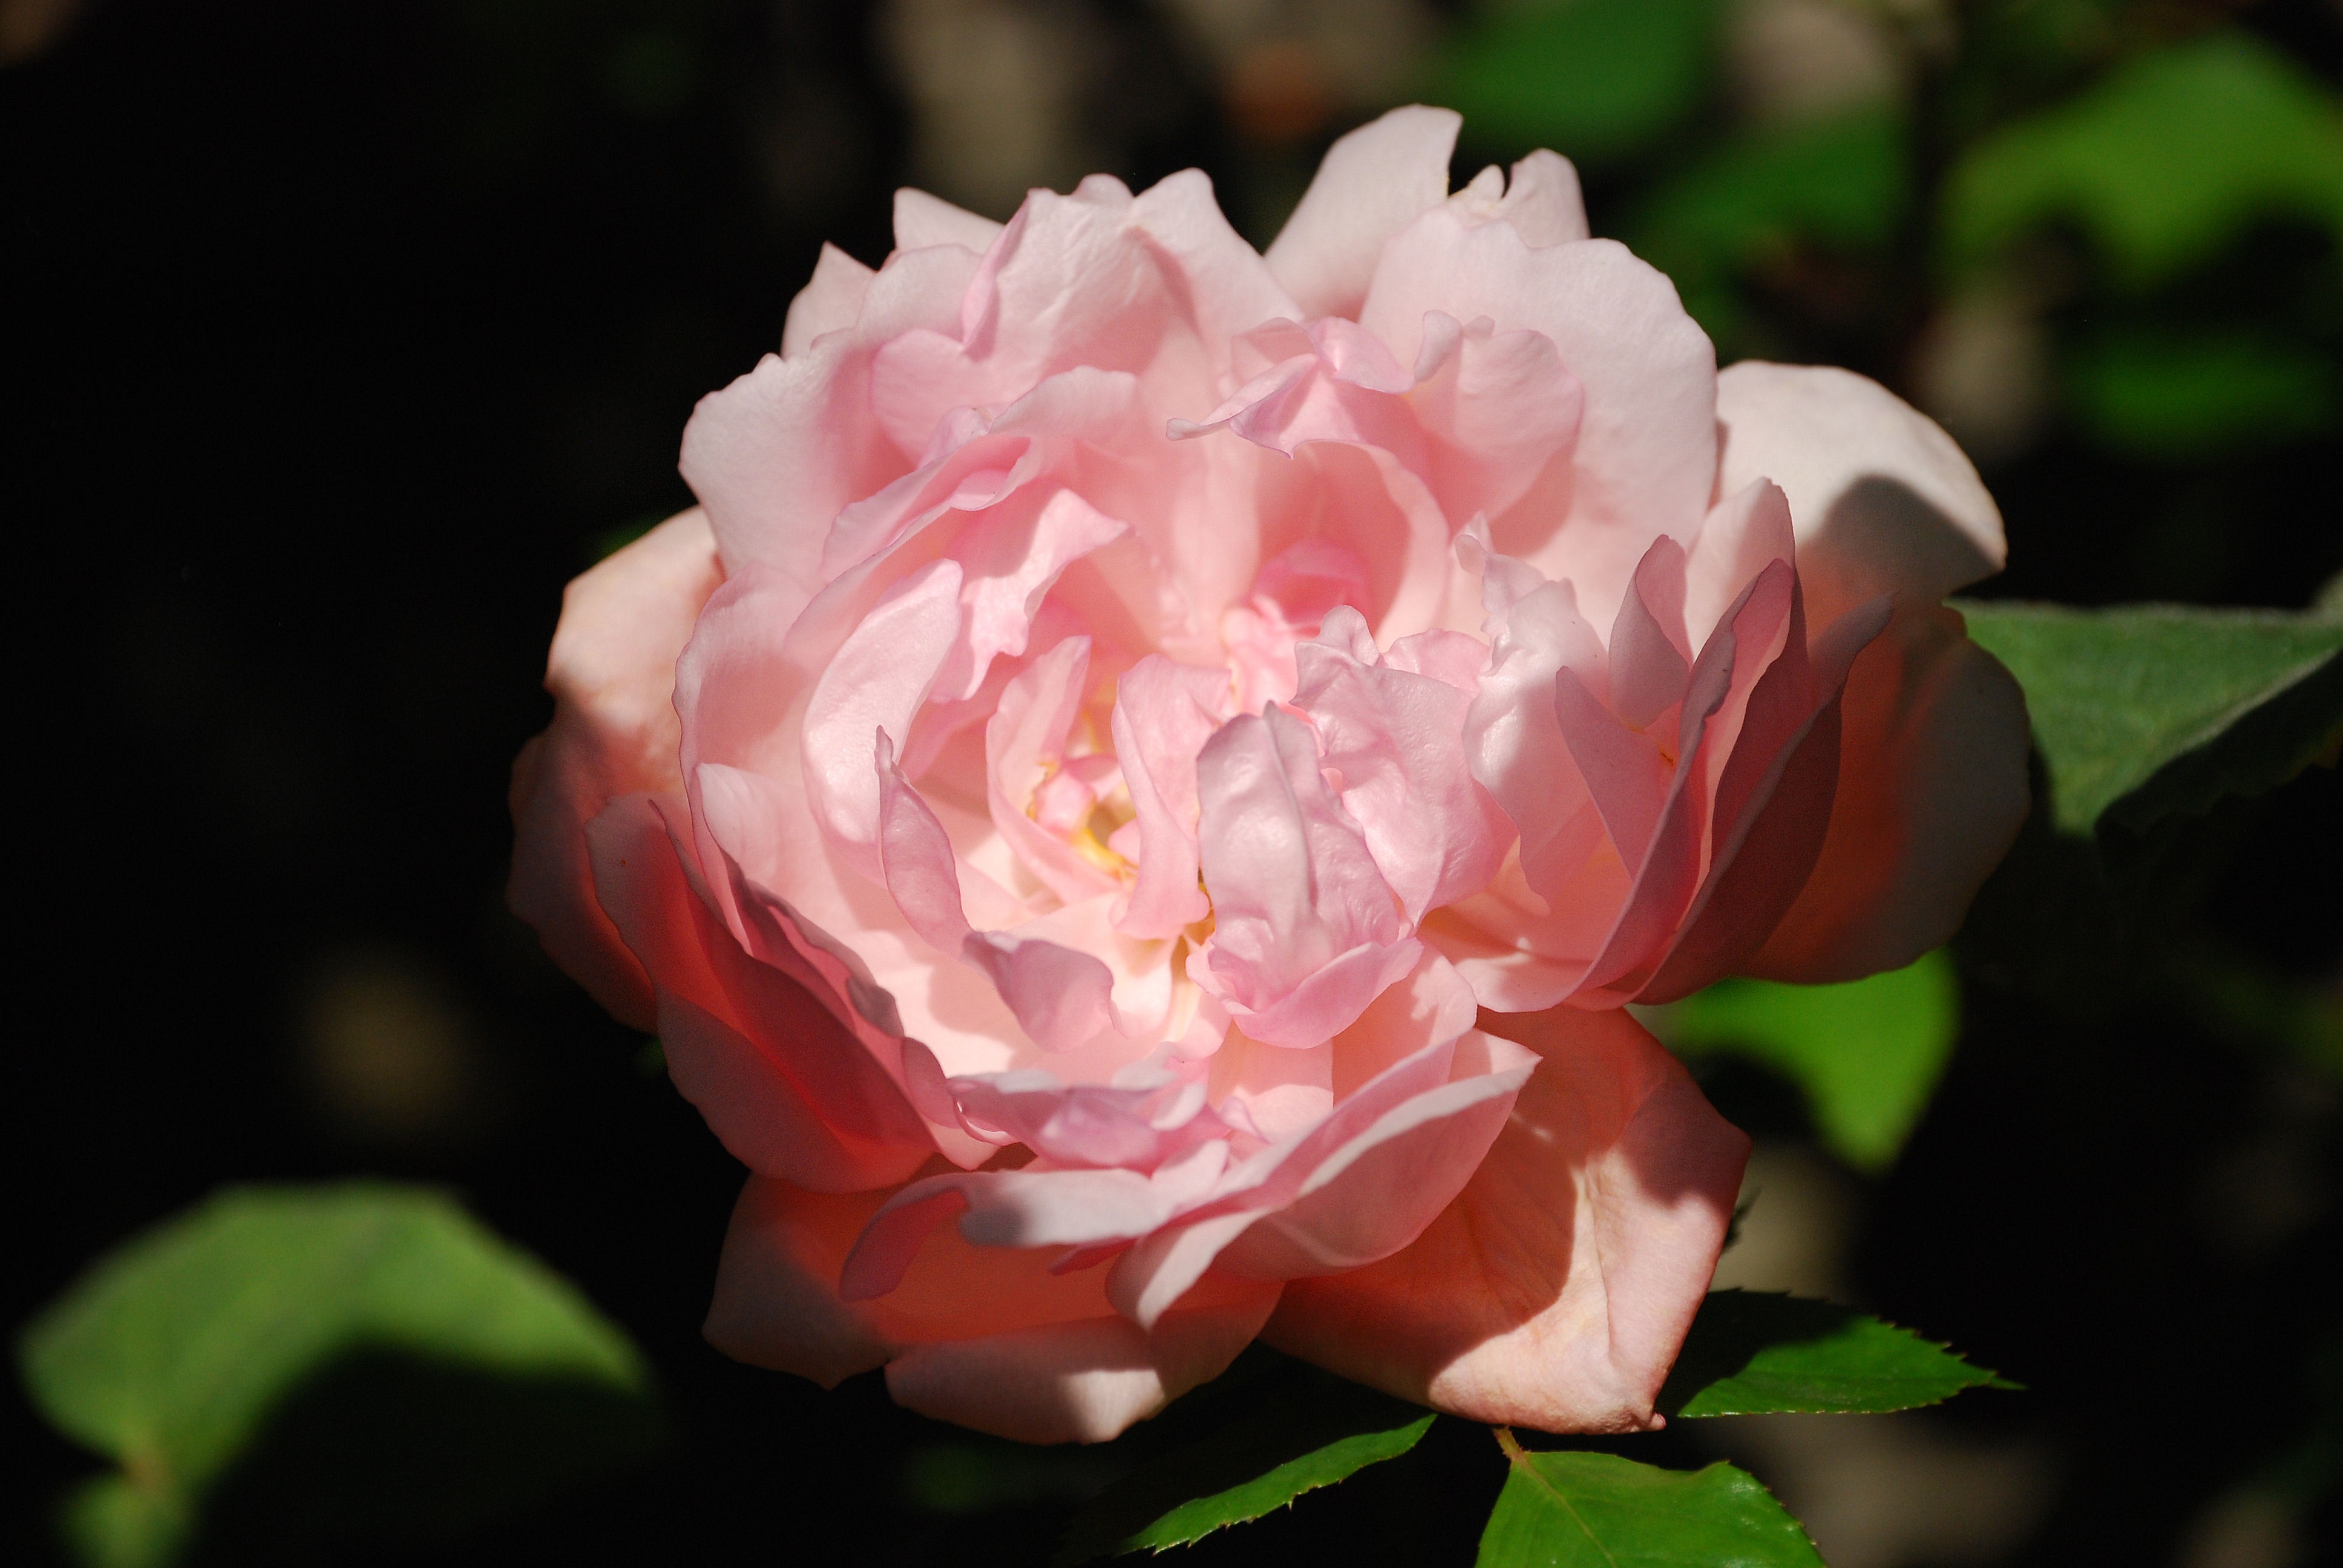
blossom, plant, flower, petal, rose, pink, flora, beautiful, peony, floribunda, fragrance, macro photography, flowering plant, garden roses, rose family, land plant, rosa centifolia, camellia sasanqua